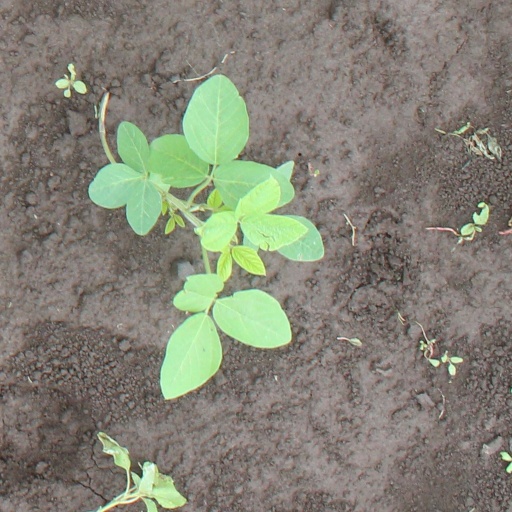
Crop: soybean